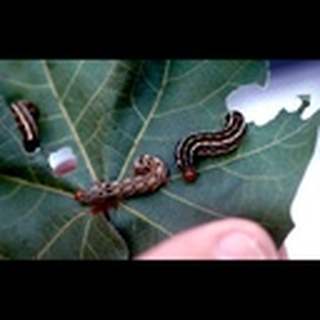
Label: cotton_army_worm